Life Story (TV series)

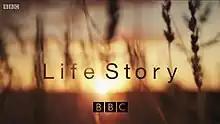
Series title card from BBC broadcast

Life Story is a British natural-history television series co-produced by the BBC Natural History Unit, Discovery Channel and France Télévisions in association with The Open University. The six-part series, narrated by David Attenborough, reveals the challenges faced by individual animals at different stages of their lives.